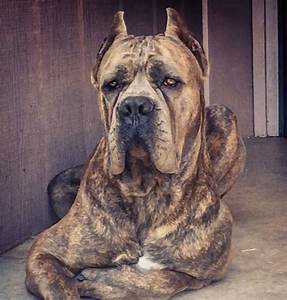
Label: dog